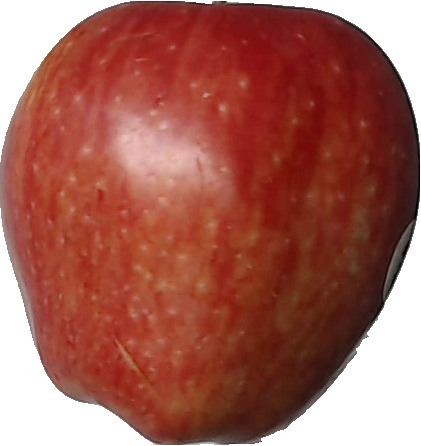
Label: apple_red_1